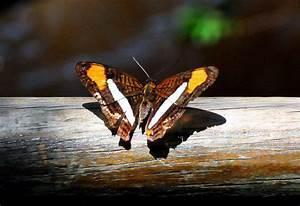
butterfly